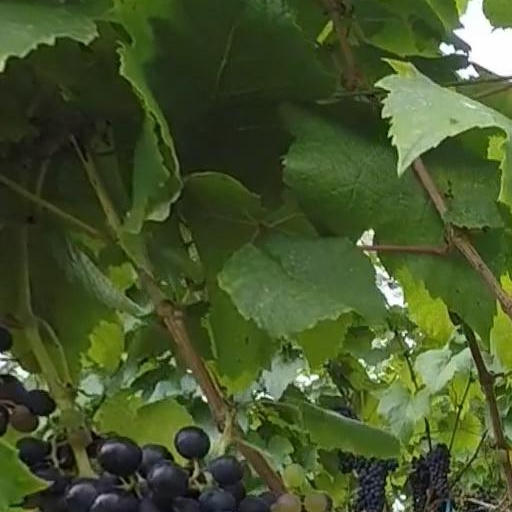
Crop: grape